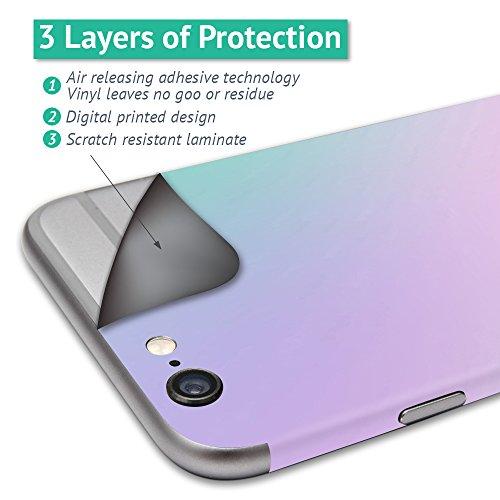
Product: MightySkins Skin Compatible with Swagtron T1 - Spots | Protective, Durable, and Unique Vinyl Decal wrap Cover | Easy to Apply, Remove, and Change Styles | Made in The USA
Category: Sports & Outdoors | Outdoor Recreation | Skates, Skateboards & Scooters | Scooters & Equipment | Accessories
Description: SET THE TREND: Show off your unique style with Mighty Skins for your Swag Tron T1 Don’t like the Spots skin We have hundreds of designs to choose from, so your T1 will be as unique as you are.
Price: $14.99
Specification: ProductDimensions:8x0.1x10inches|ItemWeight:0.16ounces|ShippingWeight:0.96ounces(Viewshippingratesandpolicies)|ASIN:B074VRM1M1|Itemmodelnumber:SwagtronT1HoverBoard